Maurice Caullery

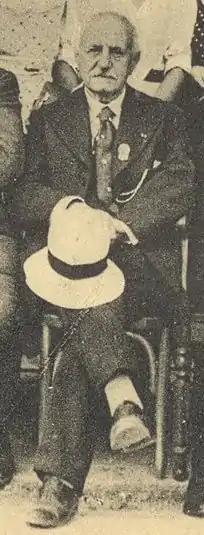
M. Caullery at the International Congress of Entomology in Madrid, 1935

Maurice Jules Gaston Corneille Caullery (5 September 1868, Bergues – 13 July 1958, Paris) was a French biologist.